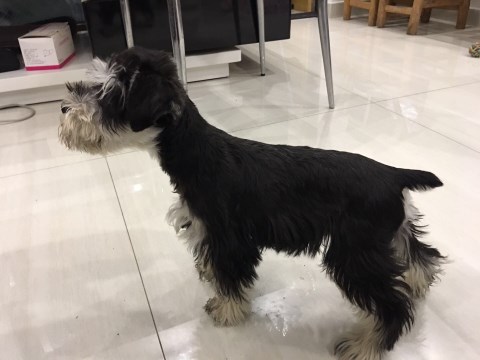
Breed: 2342-n000102-miniature_schnauzer